Space Shuttle external tank

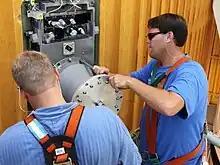
Technicians inspect the GUCP following a scrub of STS-127 due to elevated hydrogen levels at this connector.

As the ET is filled, excess gaseous hydrogen is vented through umbilical connections over a large diameter pipe on an arm extended from the fixed service structure. The connection for this pipe between the ET and service structure is made at the ground umbilical carrier plate (GUCP). Sensors are also installed at the GUCP to measure hydrogen levels. Countdowns of STS-80, STS-119, STS-127 and STS-133 have been halted and resulted in several week delays in the later cases due to hydrogen leaks at this connection. This requires complete draining of the tanks and removal of all hydrogen via helium gas purge, a 20-hour process, before technicians can inspect and repair problems.